Norman and medieval London

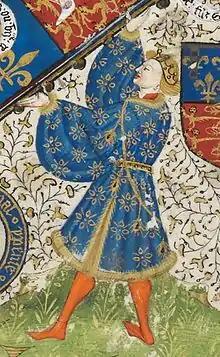
Richard of York, depicted in the Talbot Shrewsbury Book, made in the 1440s

In the 1450s, as Henry VI's mental health deteriorated, nobles in his court began fighting for power amongst themselves. In 1452, Richard of York brought an army to London to fight the king's favourite, Edmund Beaufort, Duke of Somerset, only to find that London was backing Somerset and the gates were closed to him. In 1454, York marched on London again, but this time London attempted to remain neutral, and York became the king's regent, with Somerset thrown in prison. After Yorkist forces besieged the Tower in 1460, the king was forced to name York his heir.